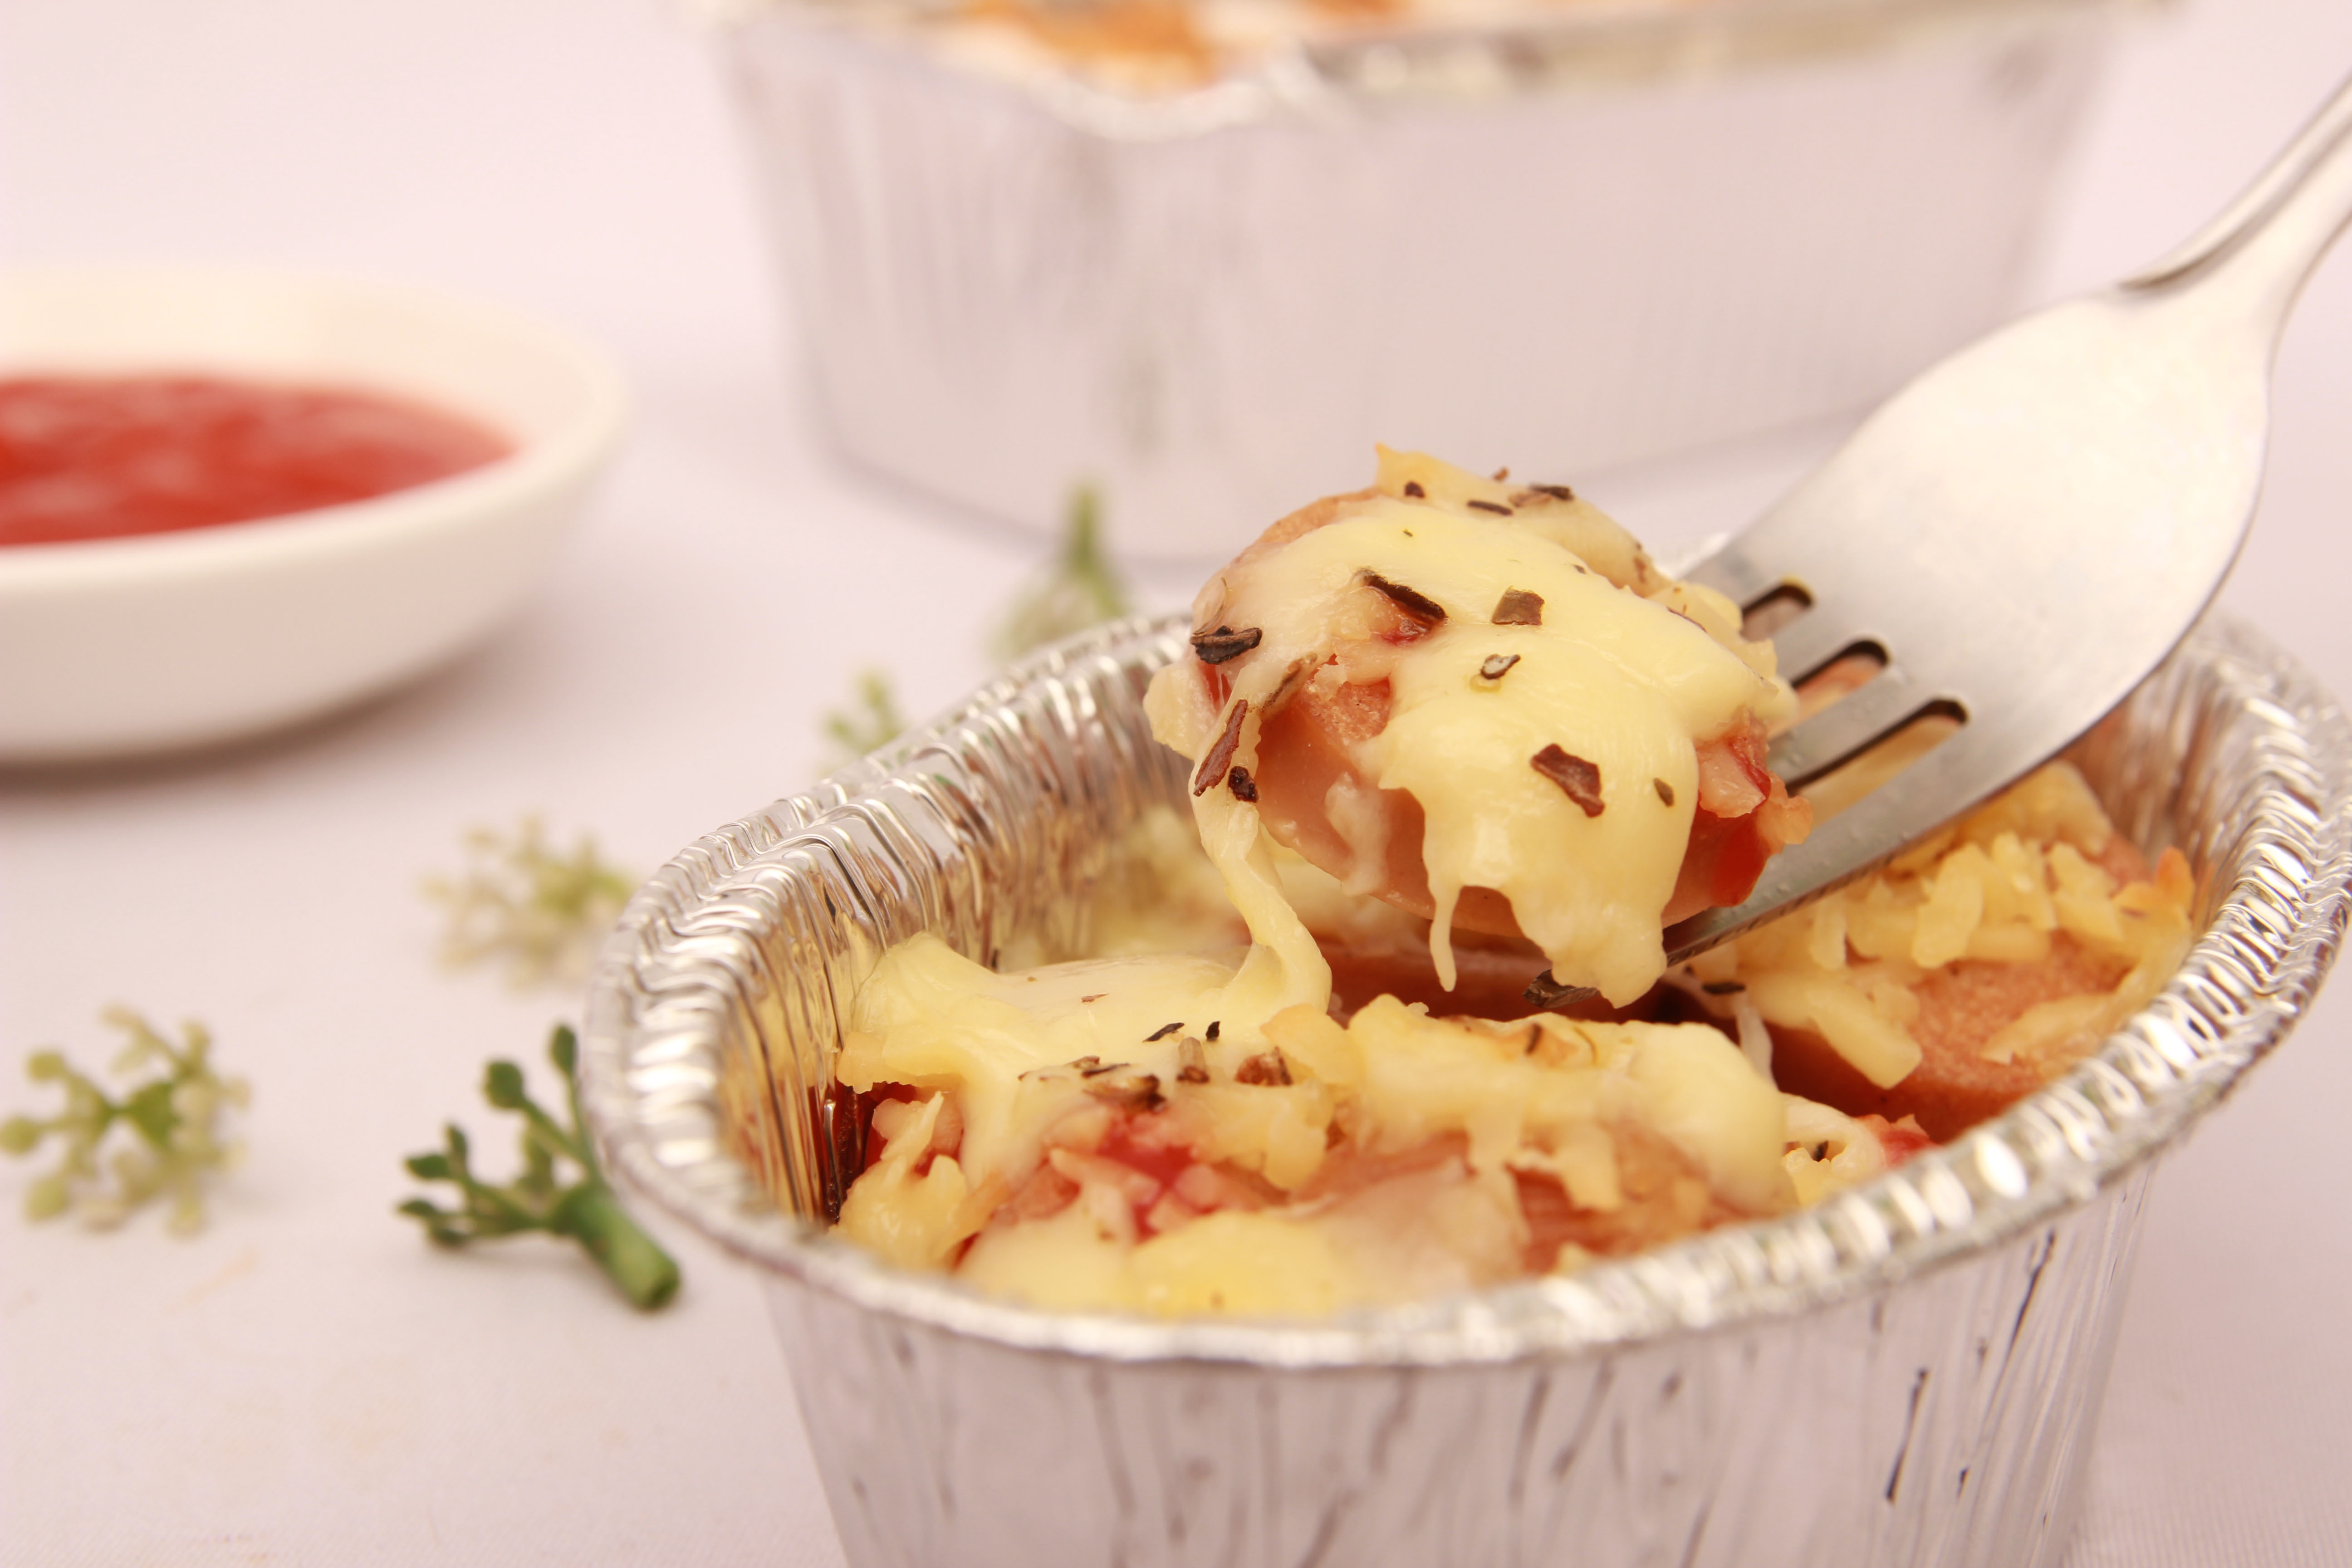
white, photography, fruit, dish, meal, food, cooking, ingredient, culinary, produce, fresh, kitchen, recipe, lifestyle, breakfast, baking, healthy, snack, ice cream, dessert, meat, lunch, barbecue, delicious, dairy product, pasta, preparation, cheese, cook, grill, sausage, coconut, picnic, happy, dinner, hot, tasty, baker, melting, flavor, pudding, flowering plant, frozen yogurt, land plant, product stylist, baked sausage